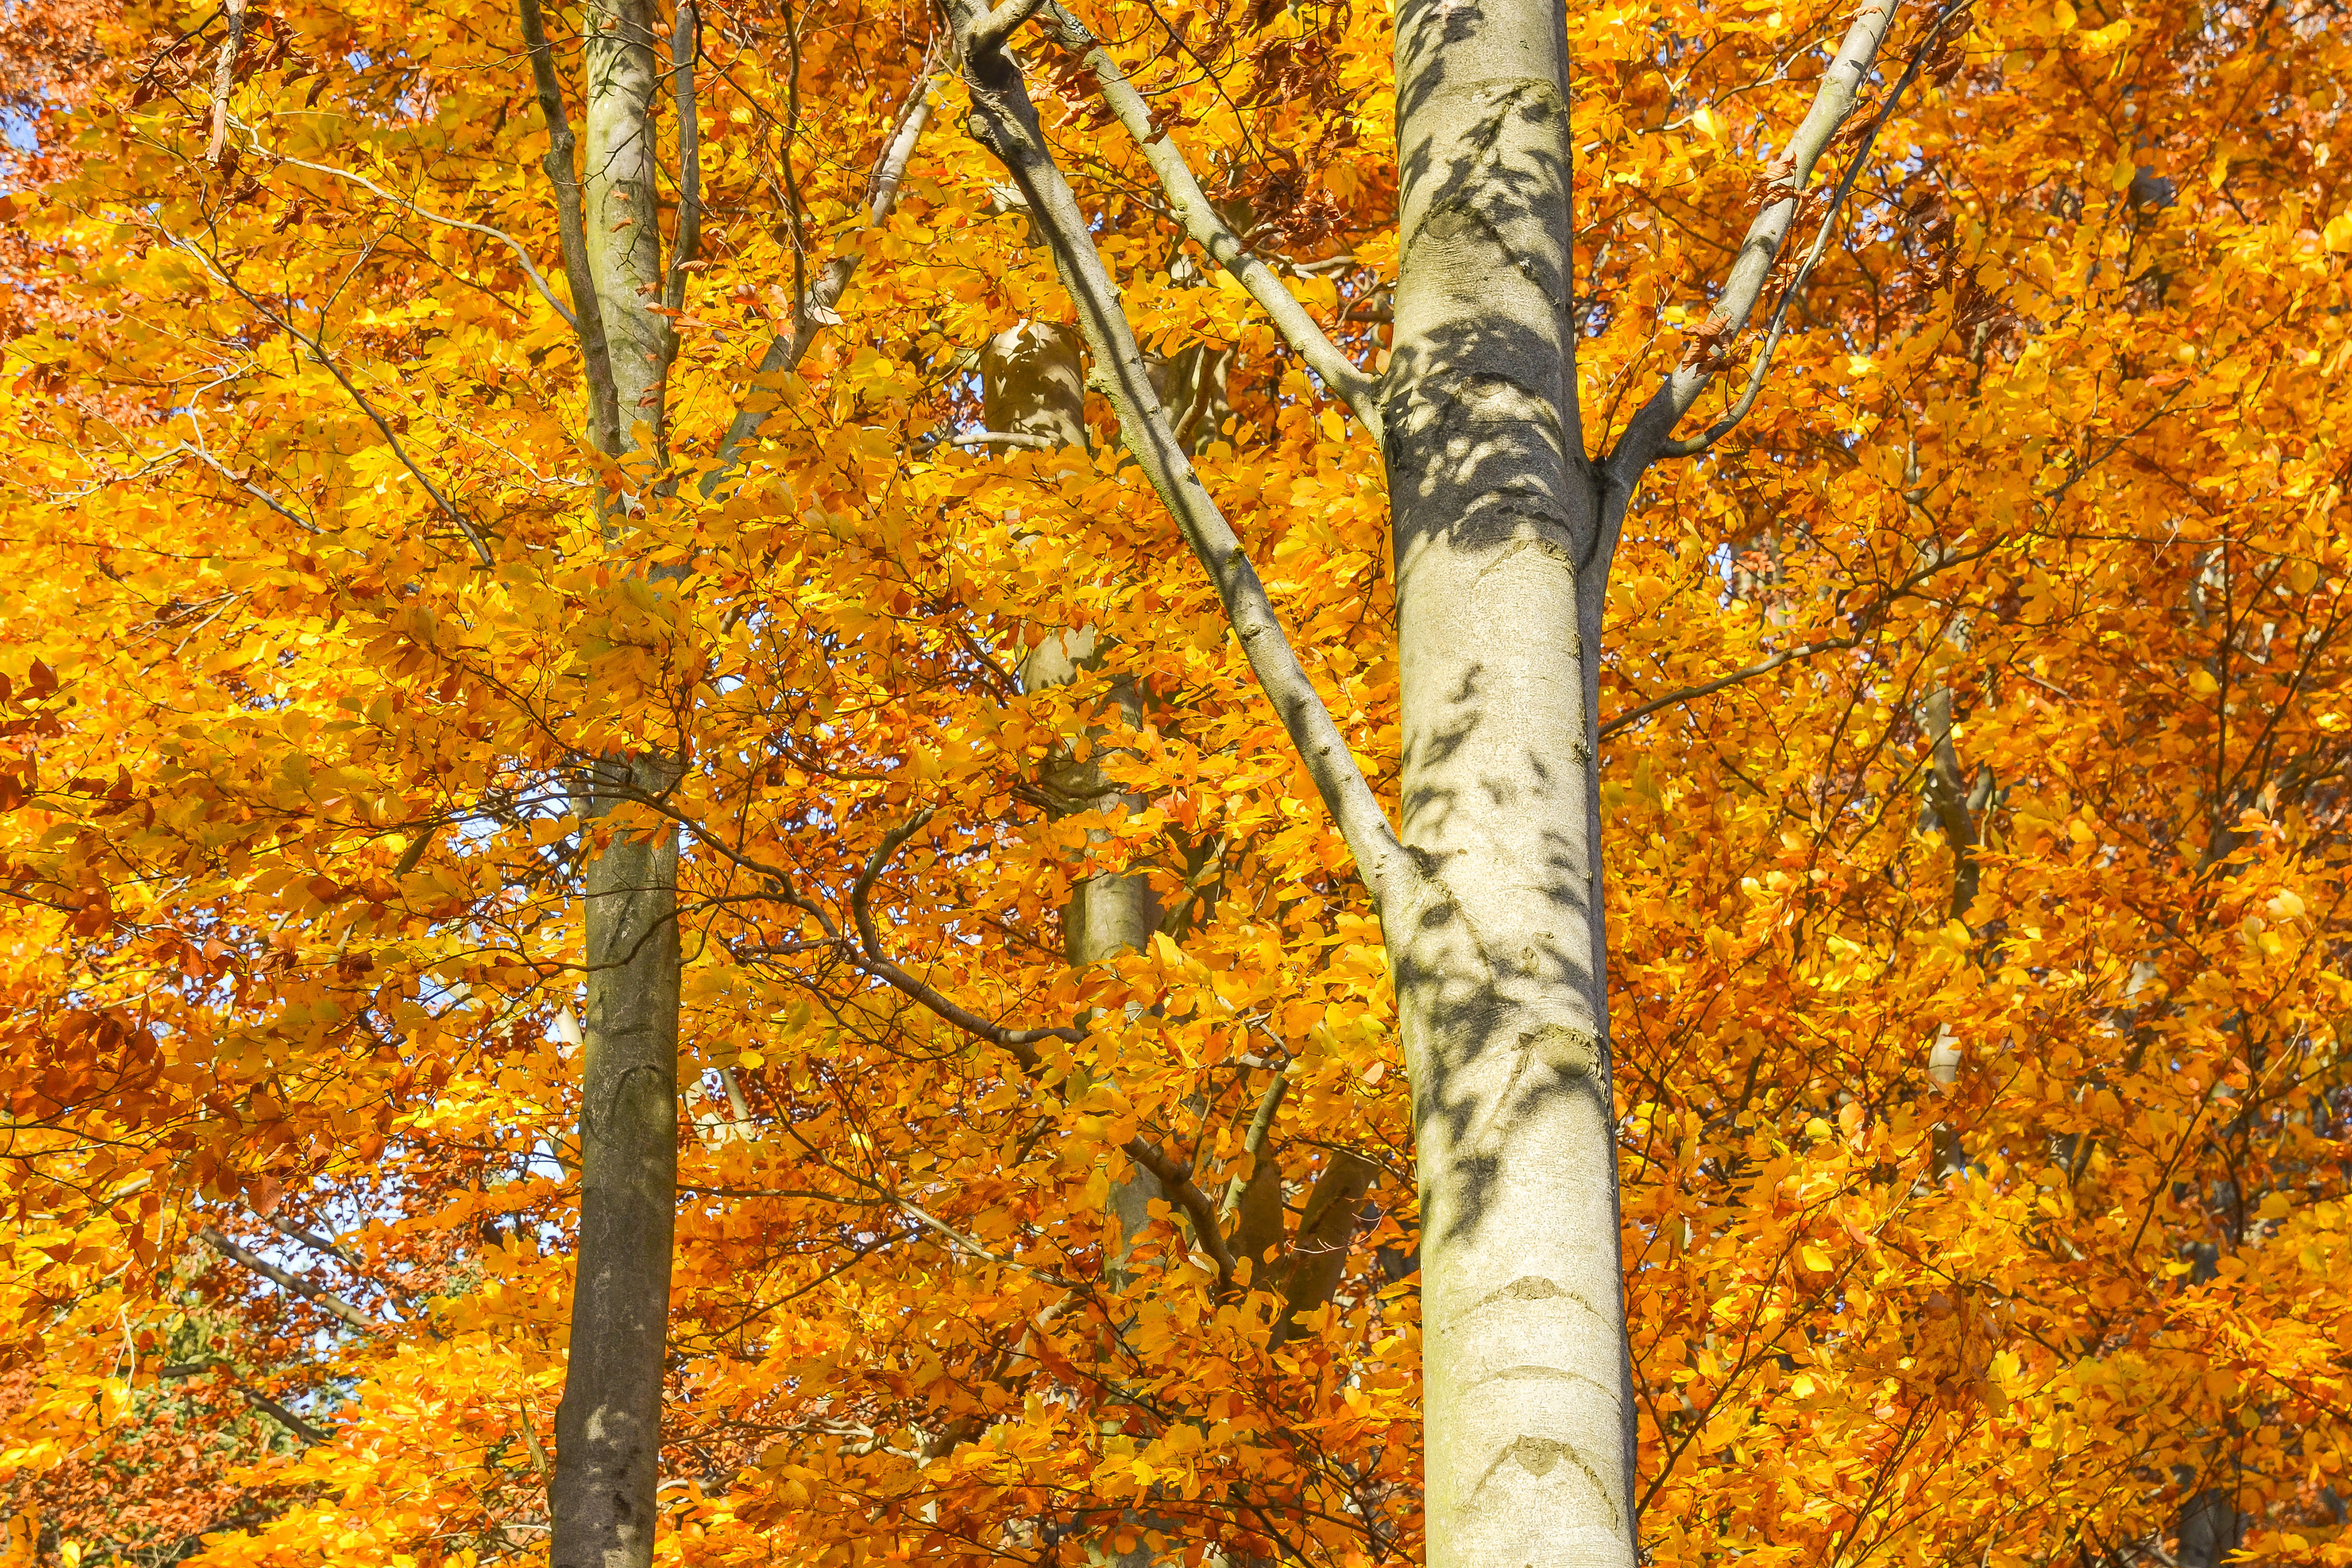
tree, American aspen, Northern hardwood forest, deciduous, woody plant, Canoe birch, nature, leaf, temperate broadleaf and mixed forest, autumn, trunk, plant, forest, birch, biome, natural environment, woodland, grove, branch, old growth forest, plant stem, swamp birch, sky, sunlight, flowering plant, birch family, twig, maple, Beech order, temperate coniferous forest, tropical and subtropical coniferous forests, maidenhair tree